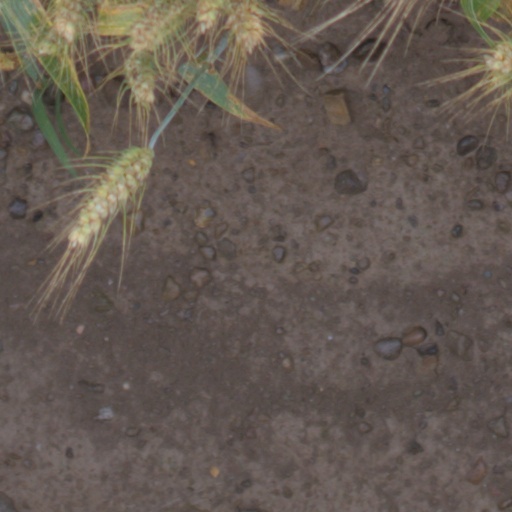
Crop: wheat